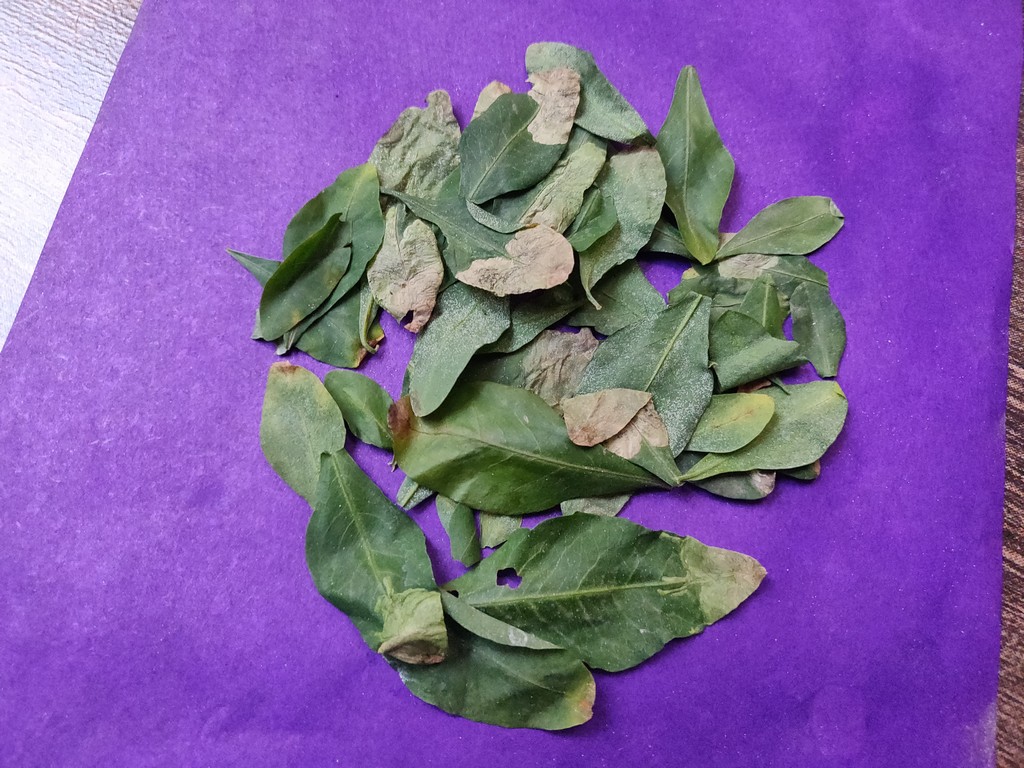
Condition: Unhealthy
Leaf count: multiple
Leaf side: unknown